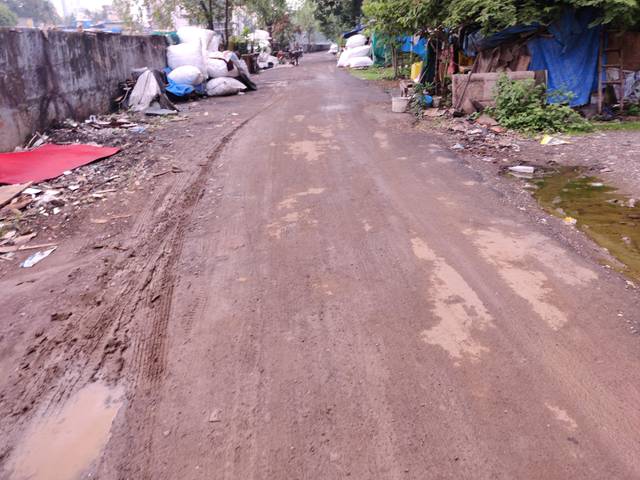
Region: India
Coordinates: 19.258, 72.856